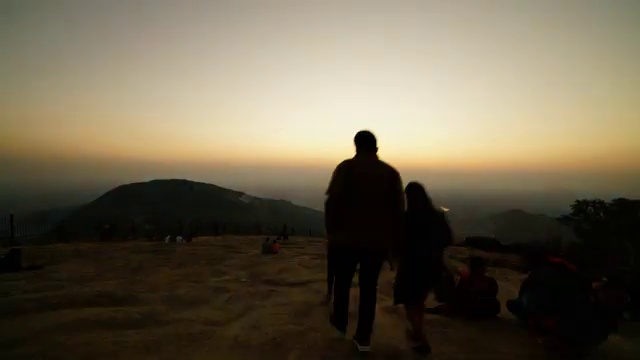
Fire: no
Smoke: no